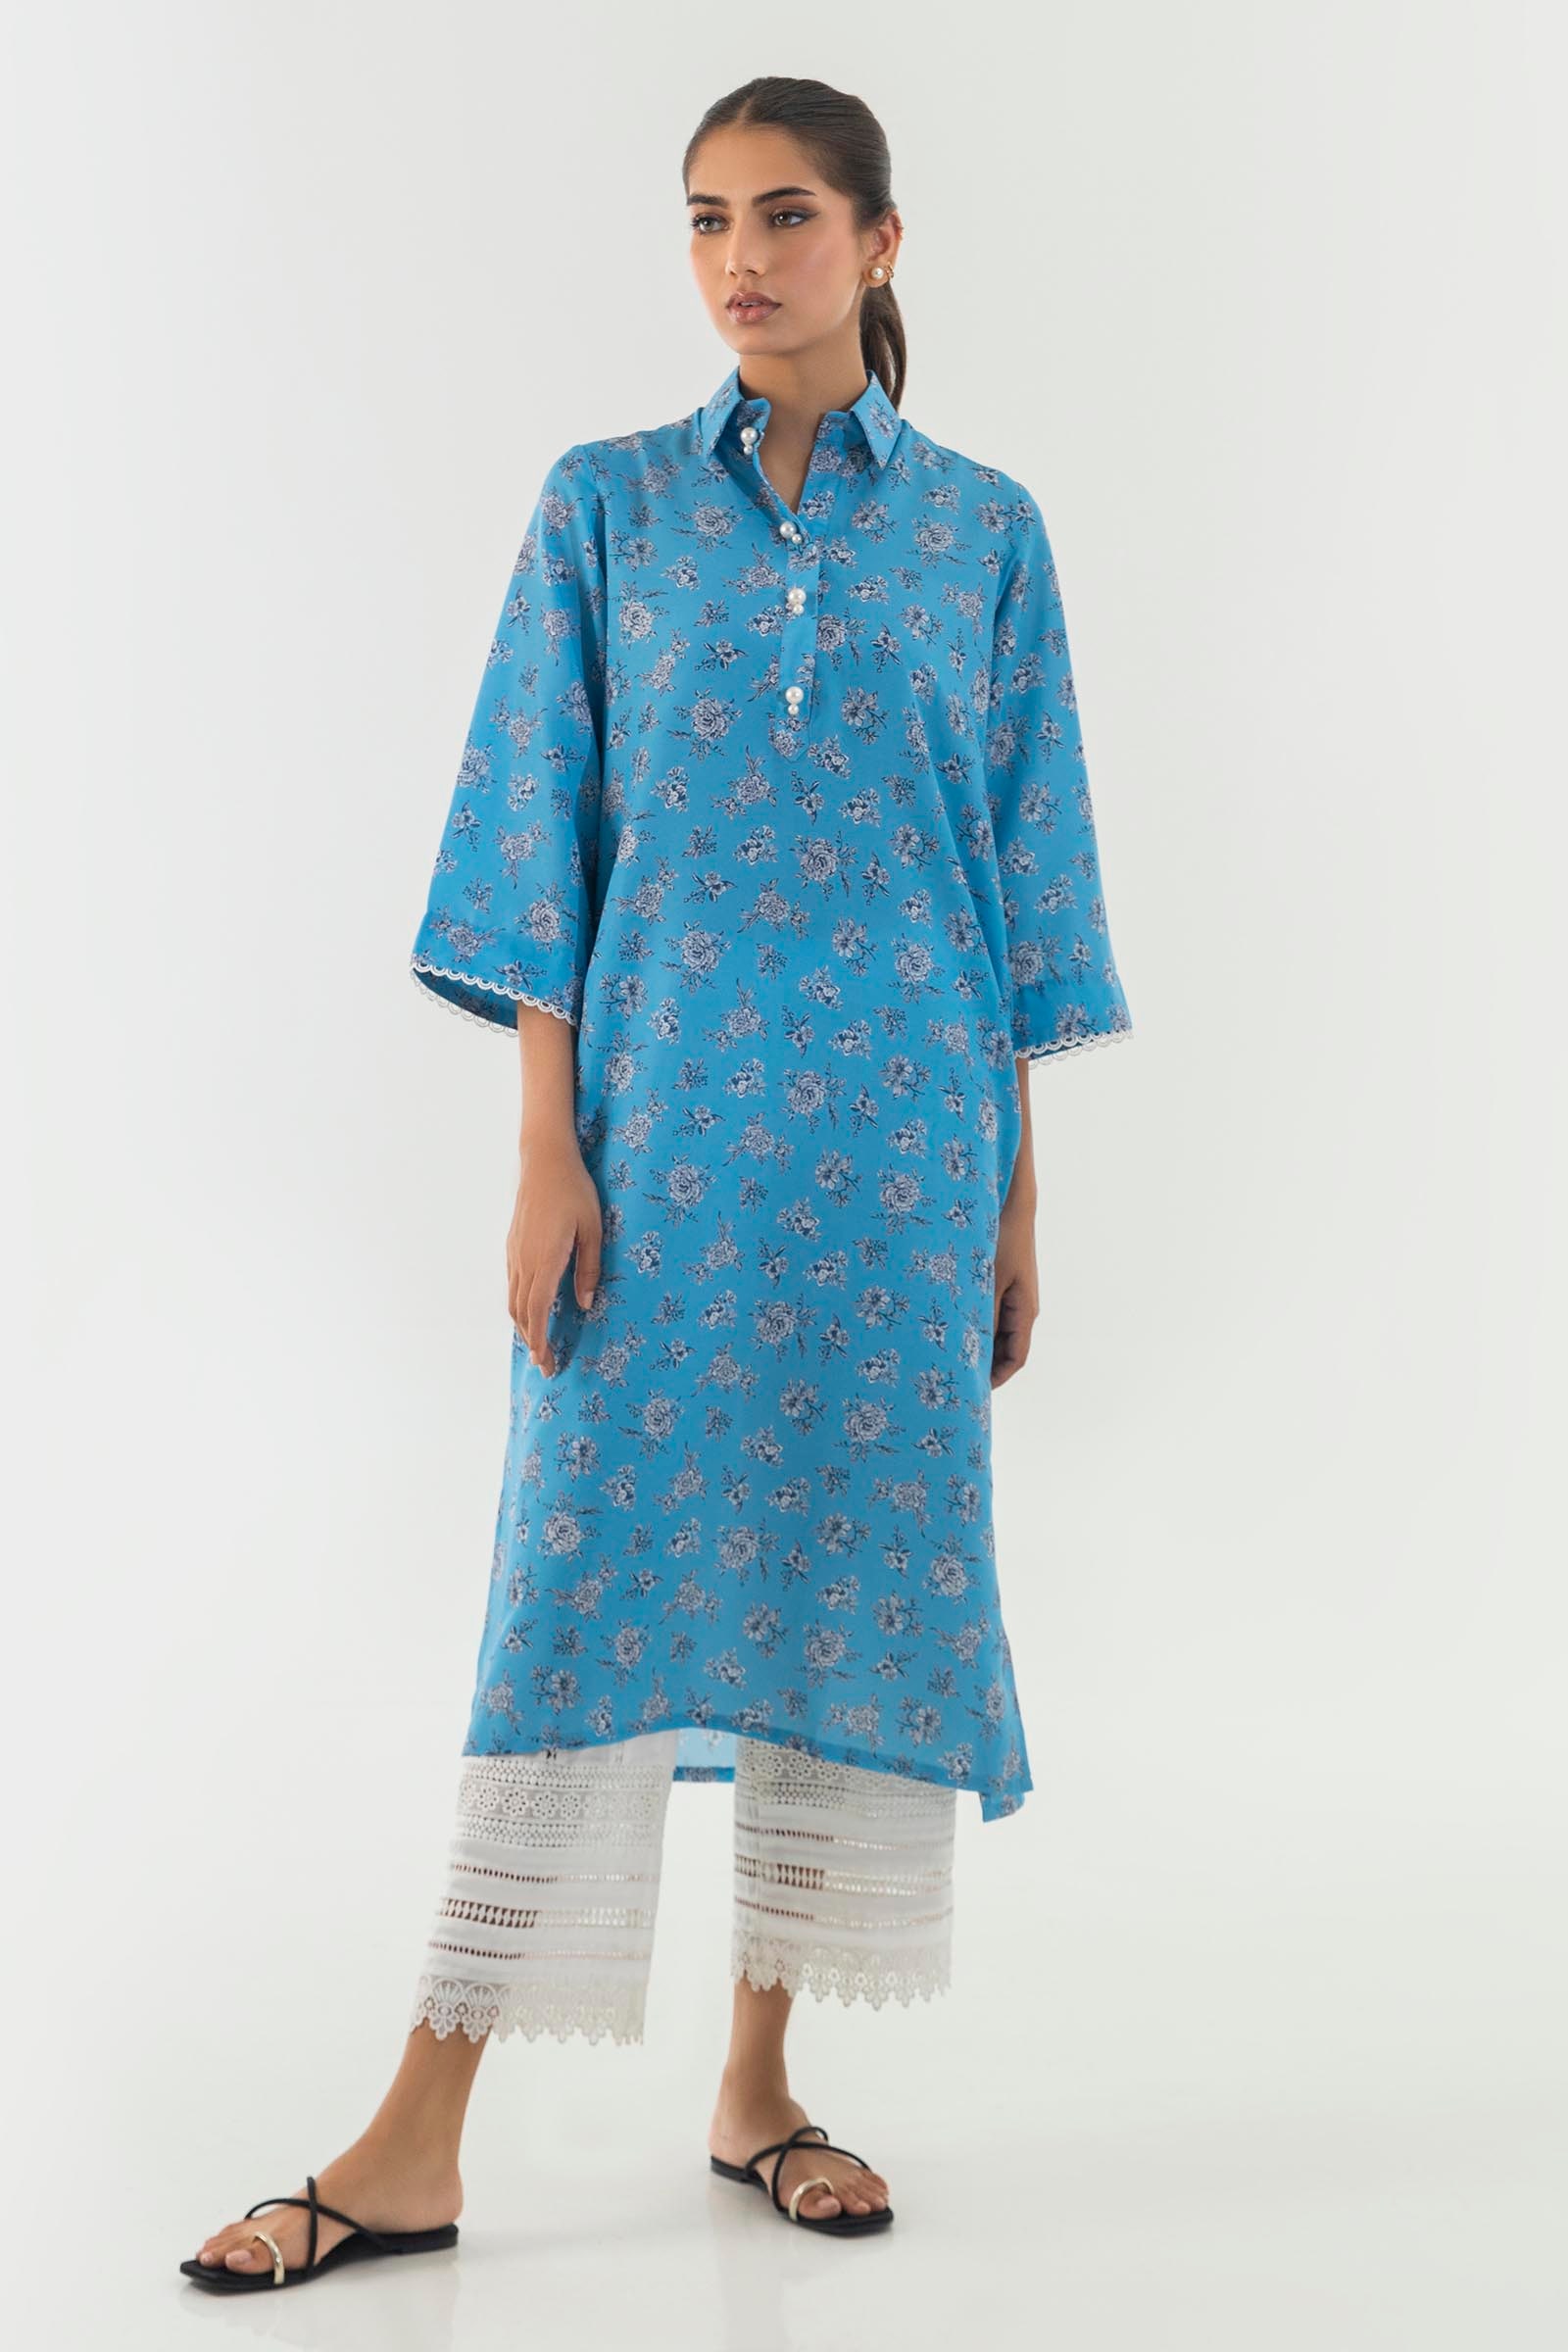
blue multi kurta top